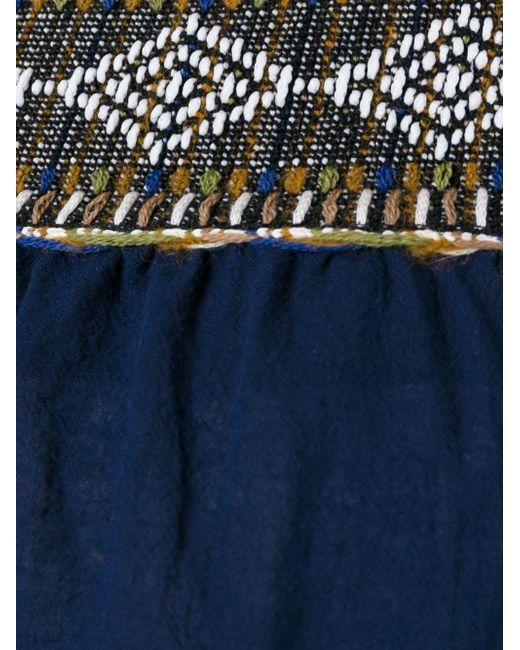
Mittelschwere, handgestrickte, hautfreundliche, belüftete und atmungsaktive Damenoberteile